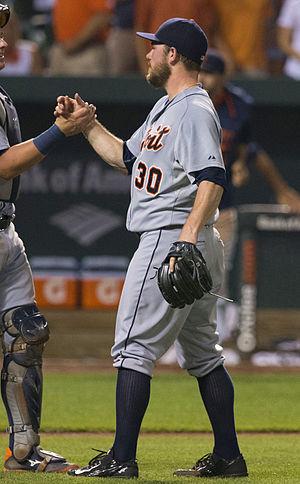
William Alexander Wilson est un lanceur droitier des Ligues majeures de baseball jouant avec les Tigers de Détroit.